Fossil beach

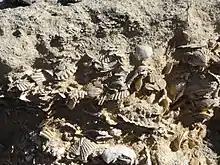
Fossil beach sediments characterized by the abundance of seashell fossils, in the south of Spain.

A fossil beach, also known as a paleo-beach, fossil strandline or raised beach, is an ancient oceanic or lacustrine beach preserved in fossil form due to a change in water level or sea level, or because of a shift in terrain elevation. It is often present as a sediment layer or terrace, with beach-related fossils and features, above the present shoreline.